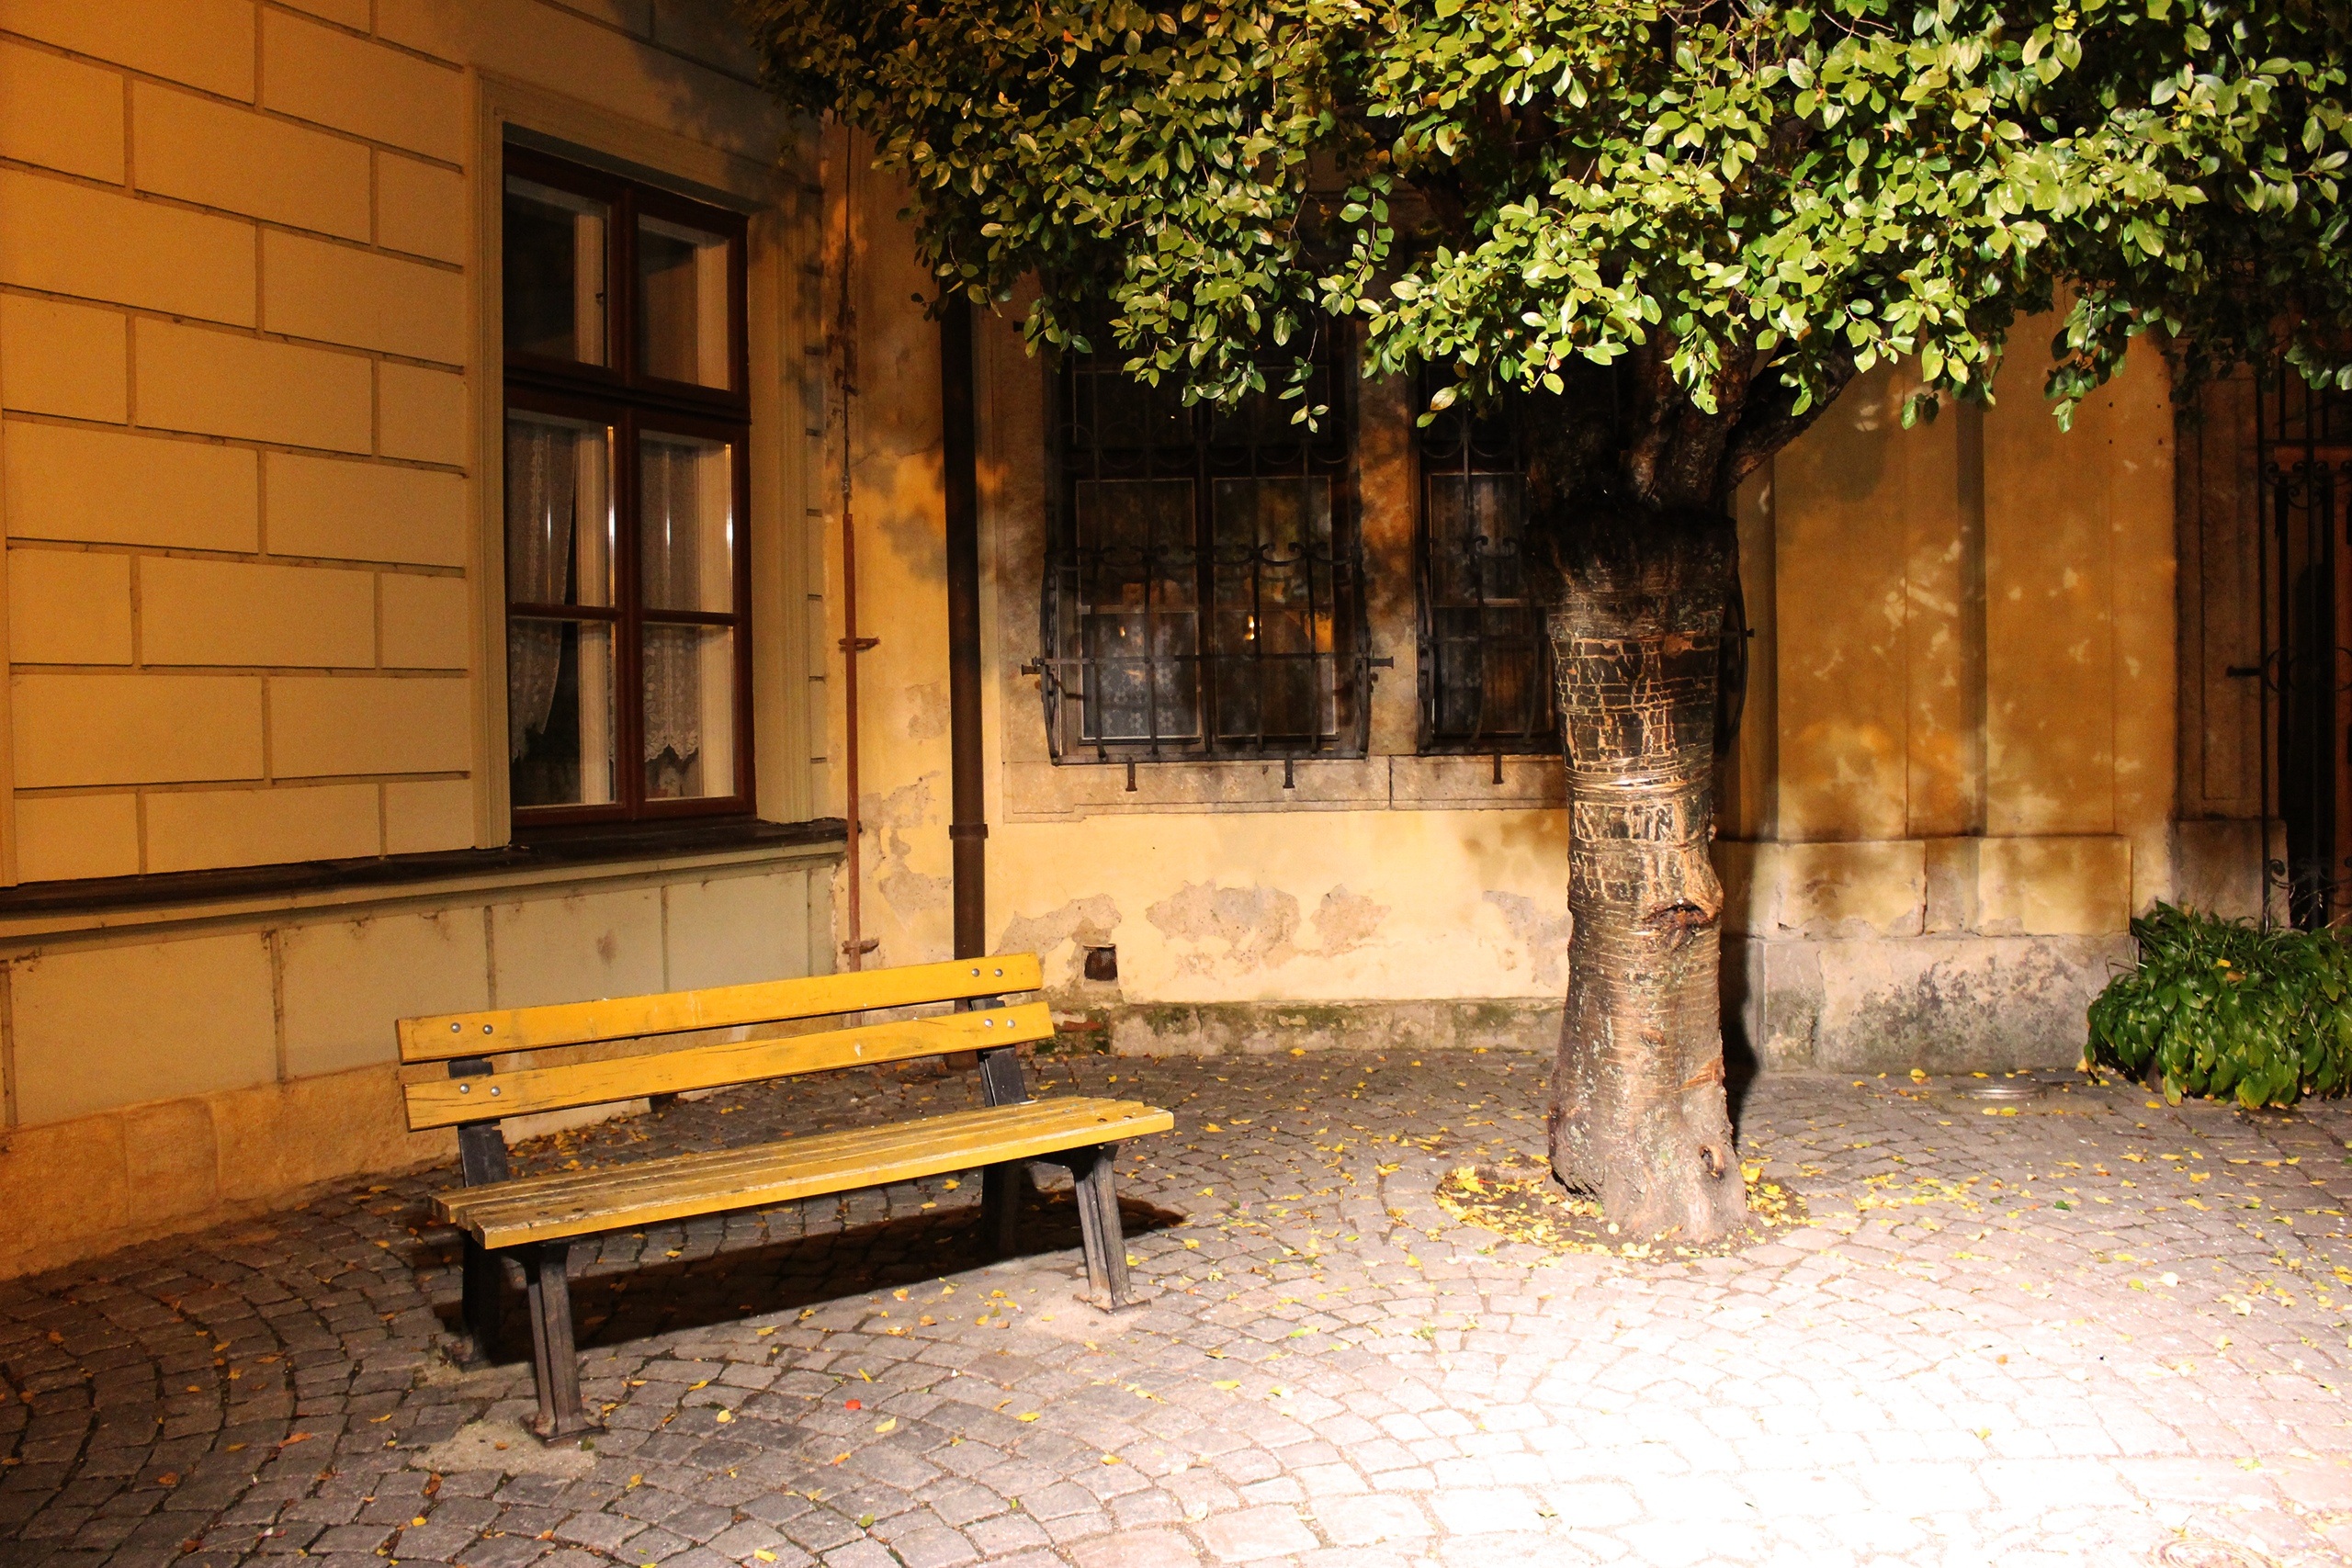
tree, light, wood, bench, house, home, wall, foliage, green, natural, autumn, backyard, facade, stones, colors, courtyard, background, estate, interesting